Manuel de Dios Unanue

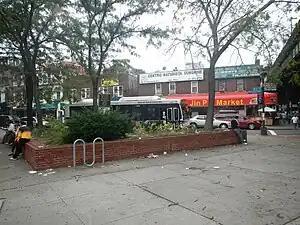
The Manuel de Dios Unanue Triangle, a public park in Elmhurst, Queens, dedicated to De Dios Unanue

Manuel de Dios Unanue was born in Camaguey, Cuba, on 4 January 1943. Along with his family, de Dios went into voluntary exile from Castro's Cuba, settling first in Spain, before emigrating to Puerto Rico in 1967.